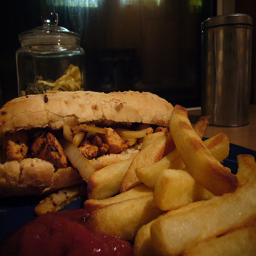
A close up of a sandwich and fries on a table.
A hoagie sandwich beside a number of french fries.
A food dish consisting of a sub and fries.
Crispy French bread and meat hoagie with large hand-cut fries.
A sandwich sitting on top of a plate next to sliced up bread.